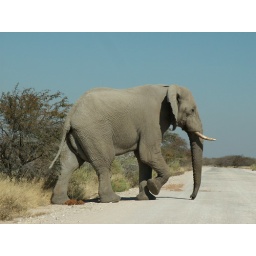
Finally it decided to cross the road just meters in front of us.